Sweet Revenge: The Intimate Life of Simon Cowell

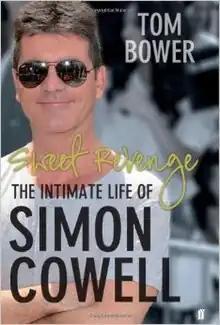
The cover of the 2012 first edition hardback

Sweet Revenge: The Intimate Life of Simon Cowell is a 2012 biography of the British music and entertainment figure Simon Cowell by the British investigative journalist and biographer Tom Bower. Cowell cooperated with the book and a sequel is planned. The book received a mixed reception from critics.